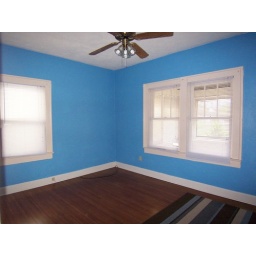
Front bedroom or office looks out over the screened porch...VERY blue...and this room also has the biggest closet.